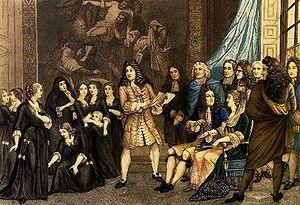
Esther est une tragédie de Jean Racine, en trois actes et en vers avec chœurs. Elle est représentée pour la première fois le 26 janvier 1689 à Saint-Cyr.
Saint-Cyr est un film historique français, réalisé par Patricia Mazuy et sorti en 2000. Il est inspiré du roman La Maison d'Esther d’Yves Dangerfield.
La Maison royale de Saint-Louis est un pensionnat pour jeunes filles créé en 1686 à Saint-Cyr, actuelle commune de Saint-Cyr-l'École, par le roi Louis XIV à la demande de Madame de Maintenon qui souhaitait la création d'une école destinée aux jeunes filles de la noblesse pauvre. Cet établissement, bien qu'il perdît sa place de premier rang à la suite de la disparition de Louis XIV puis de sa fondatrice, marqua une évolution certaine de l'éducation des jeunes filles sous l'Ancien régime.
Le lycée militaire de Saint-Cyr est l'un des six lycées de la Défense du ministère des Armées français, situé à Saint-Cyr-l'École. Les bâtiments du lycée ont un passé historique particulièrement riche : en effet, l’ont précédé la Maison royale de Saint-Louis, le Prytanée militaire et l'École spéciale militaire. Les devises du lycée sont « Plutôt mourir » et « La véritable école du commandement est donc la culture générale ».